House of Secrets (novel)

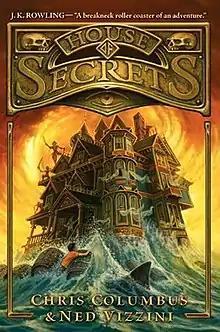
First edition hardcover

House of Secrets is a 2013 children's novel by Chris Columbus and Ned Vizzini. The book was first published on April 23, 2013, through Balzer + Bray and is the first book in the "House of Secrets" series. The book follows the three Walker family children as they attempt to find a secret book and rescue their parents in the process. Rights to the book were sold in 12 foreign territories.